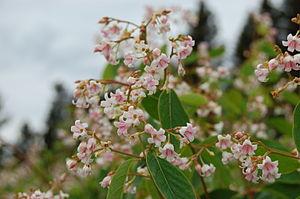
L'apocyne à feuilles d'androsème possède un rhizome horizontal, des feuilles opposées simples, entières, ovales et pointues. Les fleurs sont de petites cloches roses en cymes terminales ou axillaires. Les fruits sont en follicules grêles, allongés et cylindriques. Ses graines sont nombreuses et munies de longues aigrettes. C'est l'une de deux espèces de plantes vasculaires que l'on appelle communément herbe à la puce au Québec et gobe-mouche en France. Il s'agit d'une espèce indigène à l'Amérique du Nord, notamment au Québec. La sève de cette plante peut induire, quoique peu fréquemment, une dermatite allergique lors de son contact avec la peau chez certaines personnes. Par contre, son ingestion a des effets beaucoup plus graves. En effet, l'apocynamarine contenue dans le rhizome peut causer des intoxications produisant des vomissements ou encore la mort chez les humains ainsi que les animaux domestiques.